Roewe E50

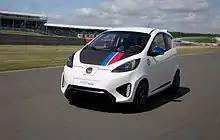
MG Dynamo EV

The E50 was provided the basis of MG Dynamo EV, a concept car shown in the United Kingdom during spring 2014. The Dynamo uses a 71bhp electric motor developing 155Nm of torque, and has a range of 50 miles on a single charge.